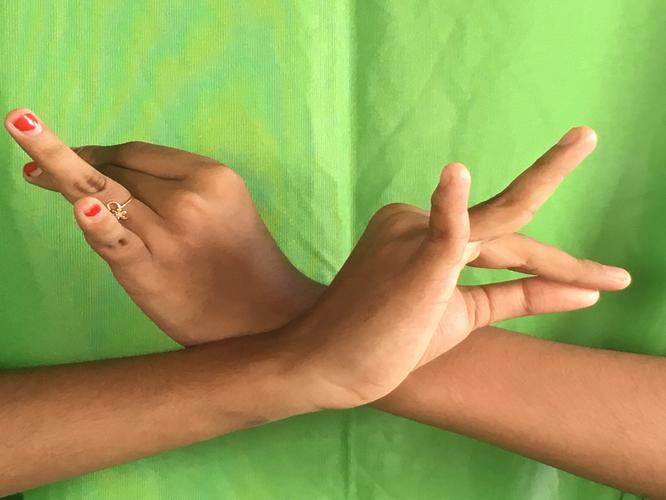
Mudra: Katakavardhana
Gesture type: double_hand